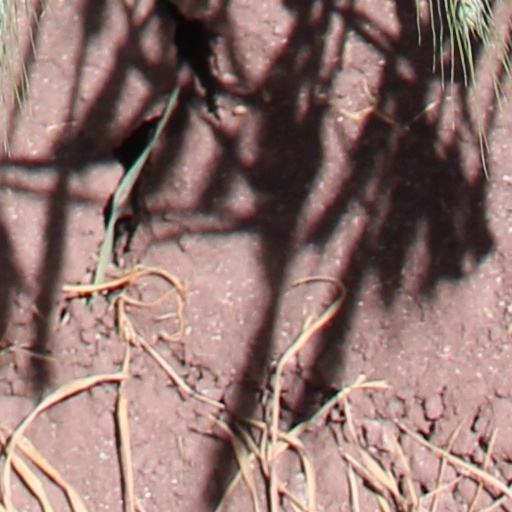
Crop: wheat